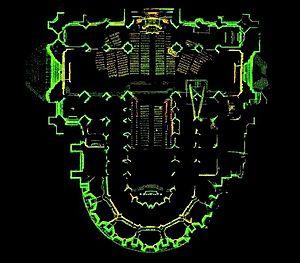
La cathédrale Saint-Pierre de Beauvais est une église catholique située à Beauvais, dans le département français de l'Oise en région Hauts-de-France. Elle est la cathédrale du diocèse de Beauvais.